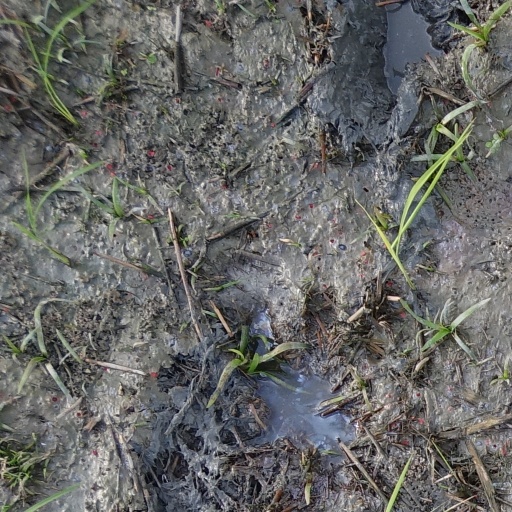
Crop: rice